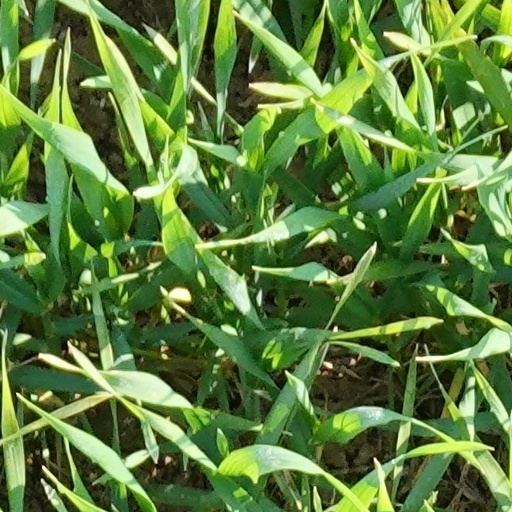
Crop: wheat